Redcliffe Peninsula

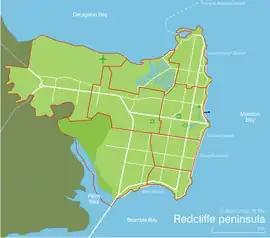
Woody Point jetty and Moreton Bay at Woody Point

The Redcliffe Peninsula is a peninsula located in the City of Moreton Bay in the northeast of the Brisbane metropolitan area in Queensland, Australia. The area covers the suburbs of Clontarf, Kippa-Ring, Margate, Moreton Island, Newport, Redcliffe, Rothwell, Scarborough and Woody Point.